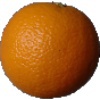
Label: Orange 1